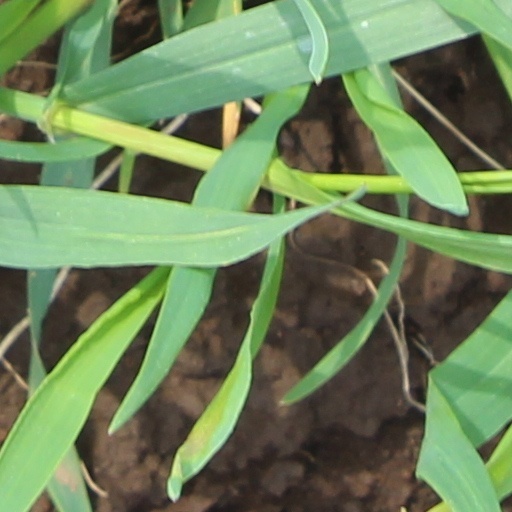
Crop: wheat